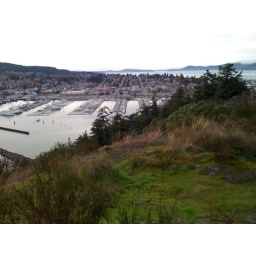
I found the exact spot where I spent the night in my sleeping bag in 2002 - it was the best view in town.